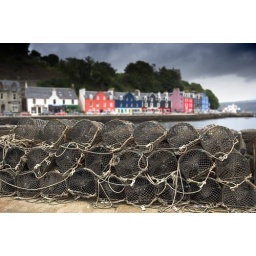
Fishing baskets on the pier at Tobermory, Isle of Mull, with brightly coloured houses in the background.